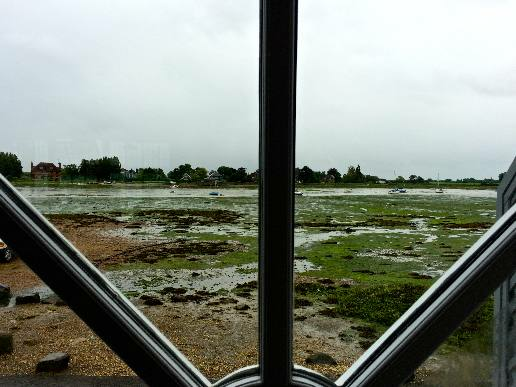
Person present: No